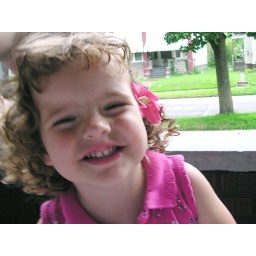
&amp;quot;Someone told me there's a girl out there with love in her eyes and flowers in her hair...&amp;quot;